Société de Lecture

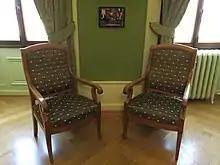
Armchairs used by Joe Biden and Vladimir Putin at the Geneva summit, June 16, 2021.

In a twist of history, when US President Joe Biden and Russian President Vladimir Putin met in Geneva on June 16, 2021, at the Villa La Grange, the four armchairs and 20 chairs on which all the participants in the summit sat, were loaned by the Société de Lecture. These Louis-Philippe style chairs date from 1840 and are covered with a fabric made of horsehair. An article in the newspaper "Le Temps" humorously notes that "in 1904, Lenin became a member of the Société de Lecture, introduced by Tolstoy's secretary. 120 years later, it is Putin who sits in this seat that may have served Lenin. An anecdote that may have escaped the Americans".